Kunyang Chhish East

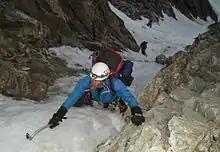
Ian Welsted, a Canadian climber in a gully during the 2006 expedition to Kunyang Chhish East.

Another attempt came in July 2003 by a Polish expedition consisting of Grzegorz Skorek (who died in 2004 returning from his climb of the 6995m north face of Khan Tengri), and Stanislaw Piechuch. The first objective of the team was to acclimatize by climbing Ice Cake Peak, which they reached on August 5, 2003. Yet the team's main goal of climbing Khunyang Chhish East in alpine style was postponed until August 15 because of the weather conditions. After a period of heavy rain and snow the three decided to make their summit attempt. Due to continued unfavorable weather conditions, having made three bivouacs and reaching the height of 6700m the team retreated.